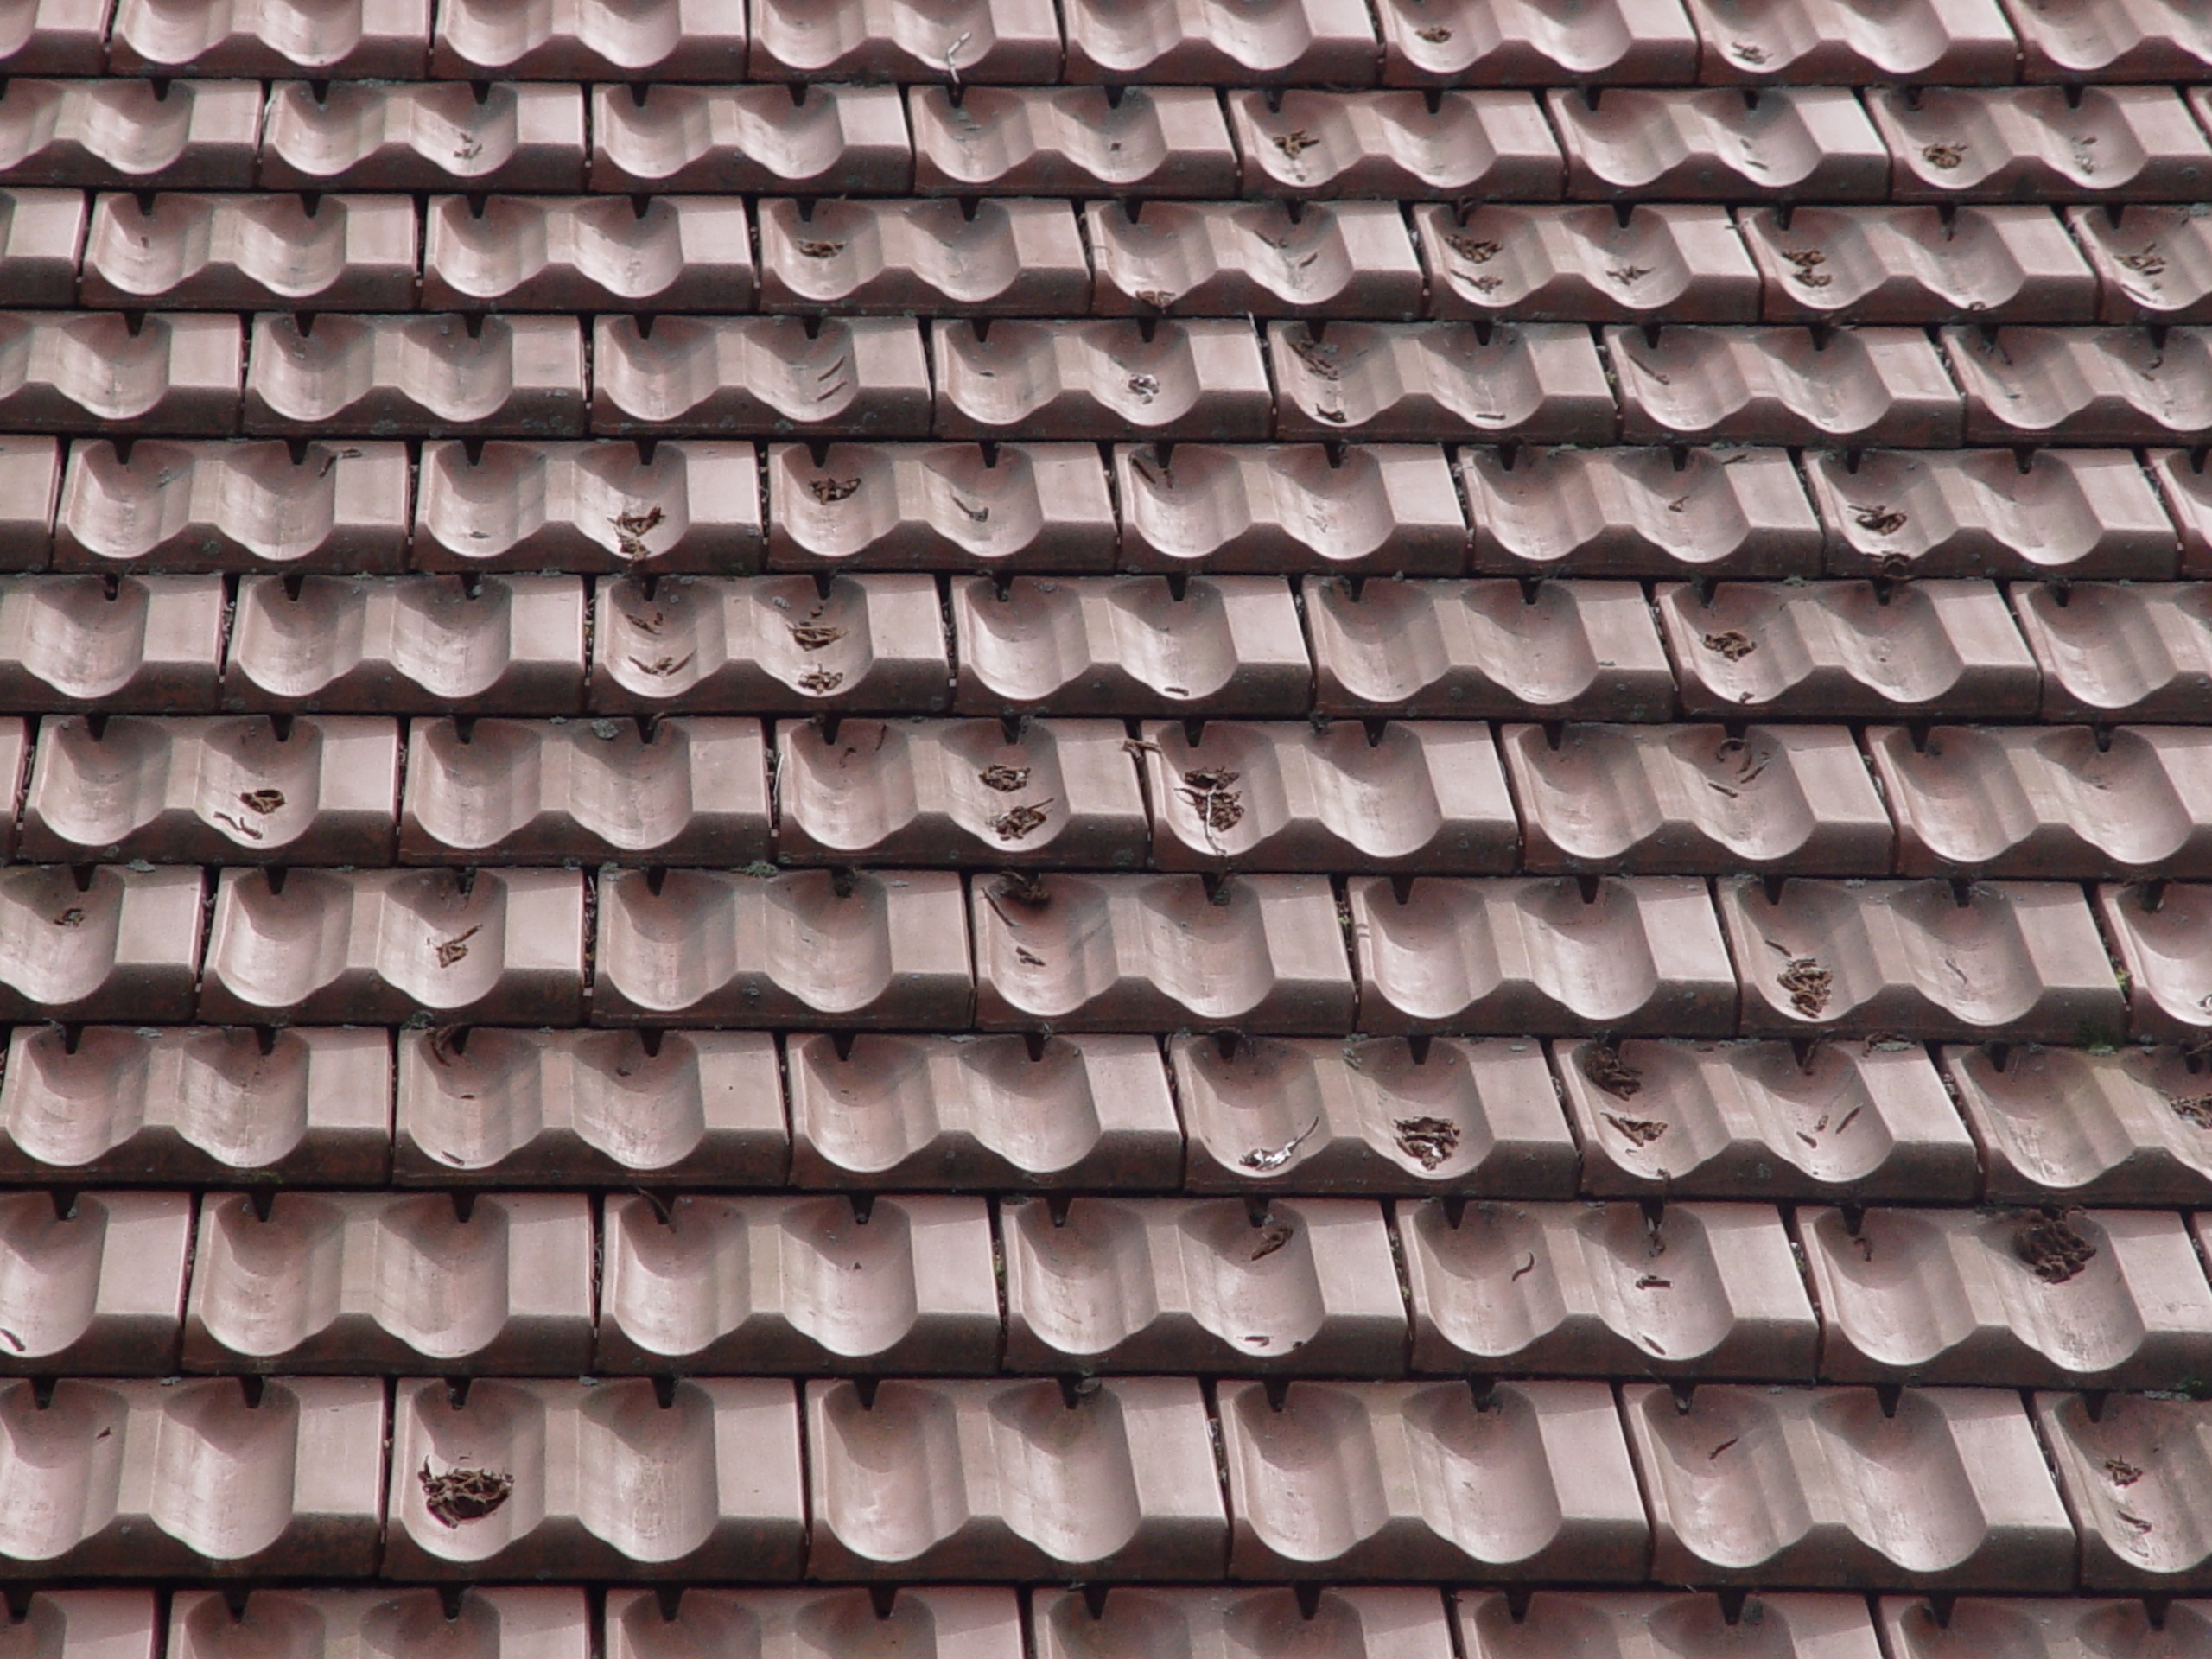
floor, roof, wall, line, red, brick, material, wallpaper, brickwork, flooring, roof tile, tiled roof, roofing cladding